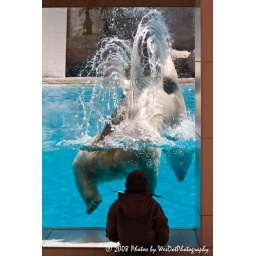
A little boy totally mesmerized by the antics of this polar bear in the zoo at LaPalmyre France.